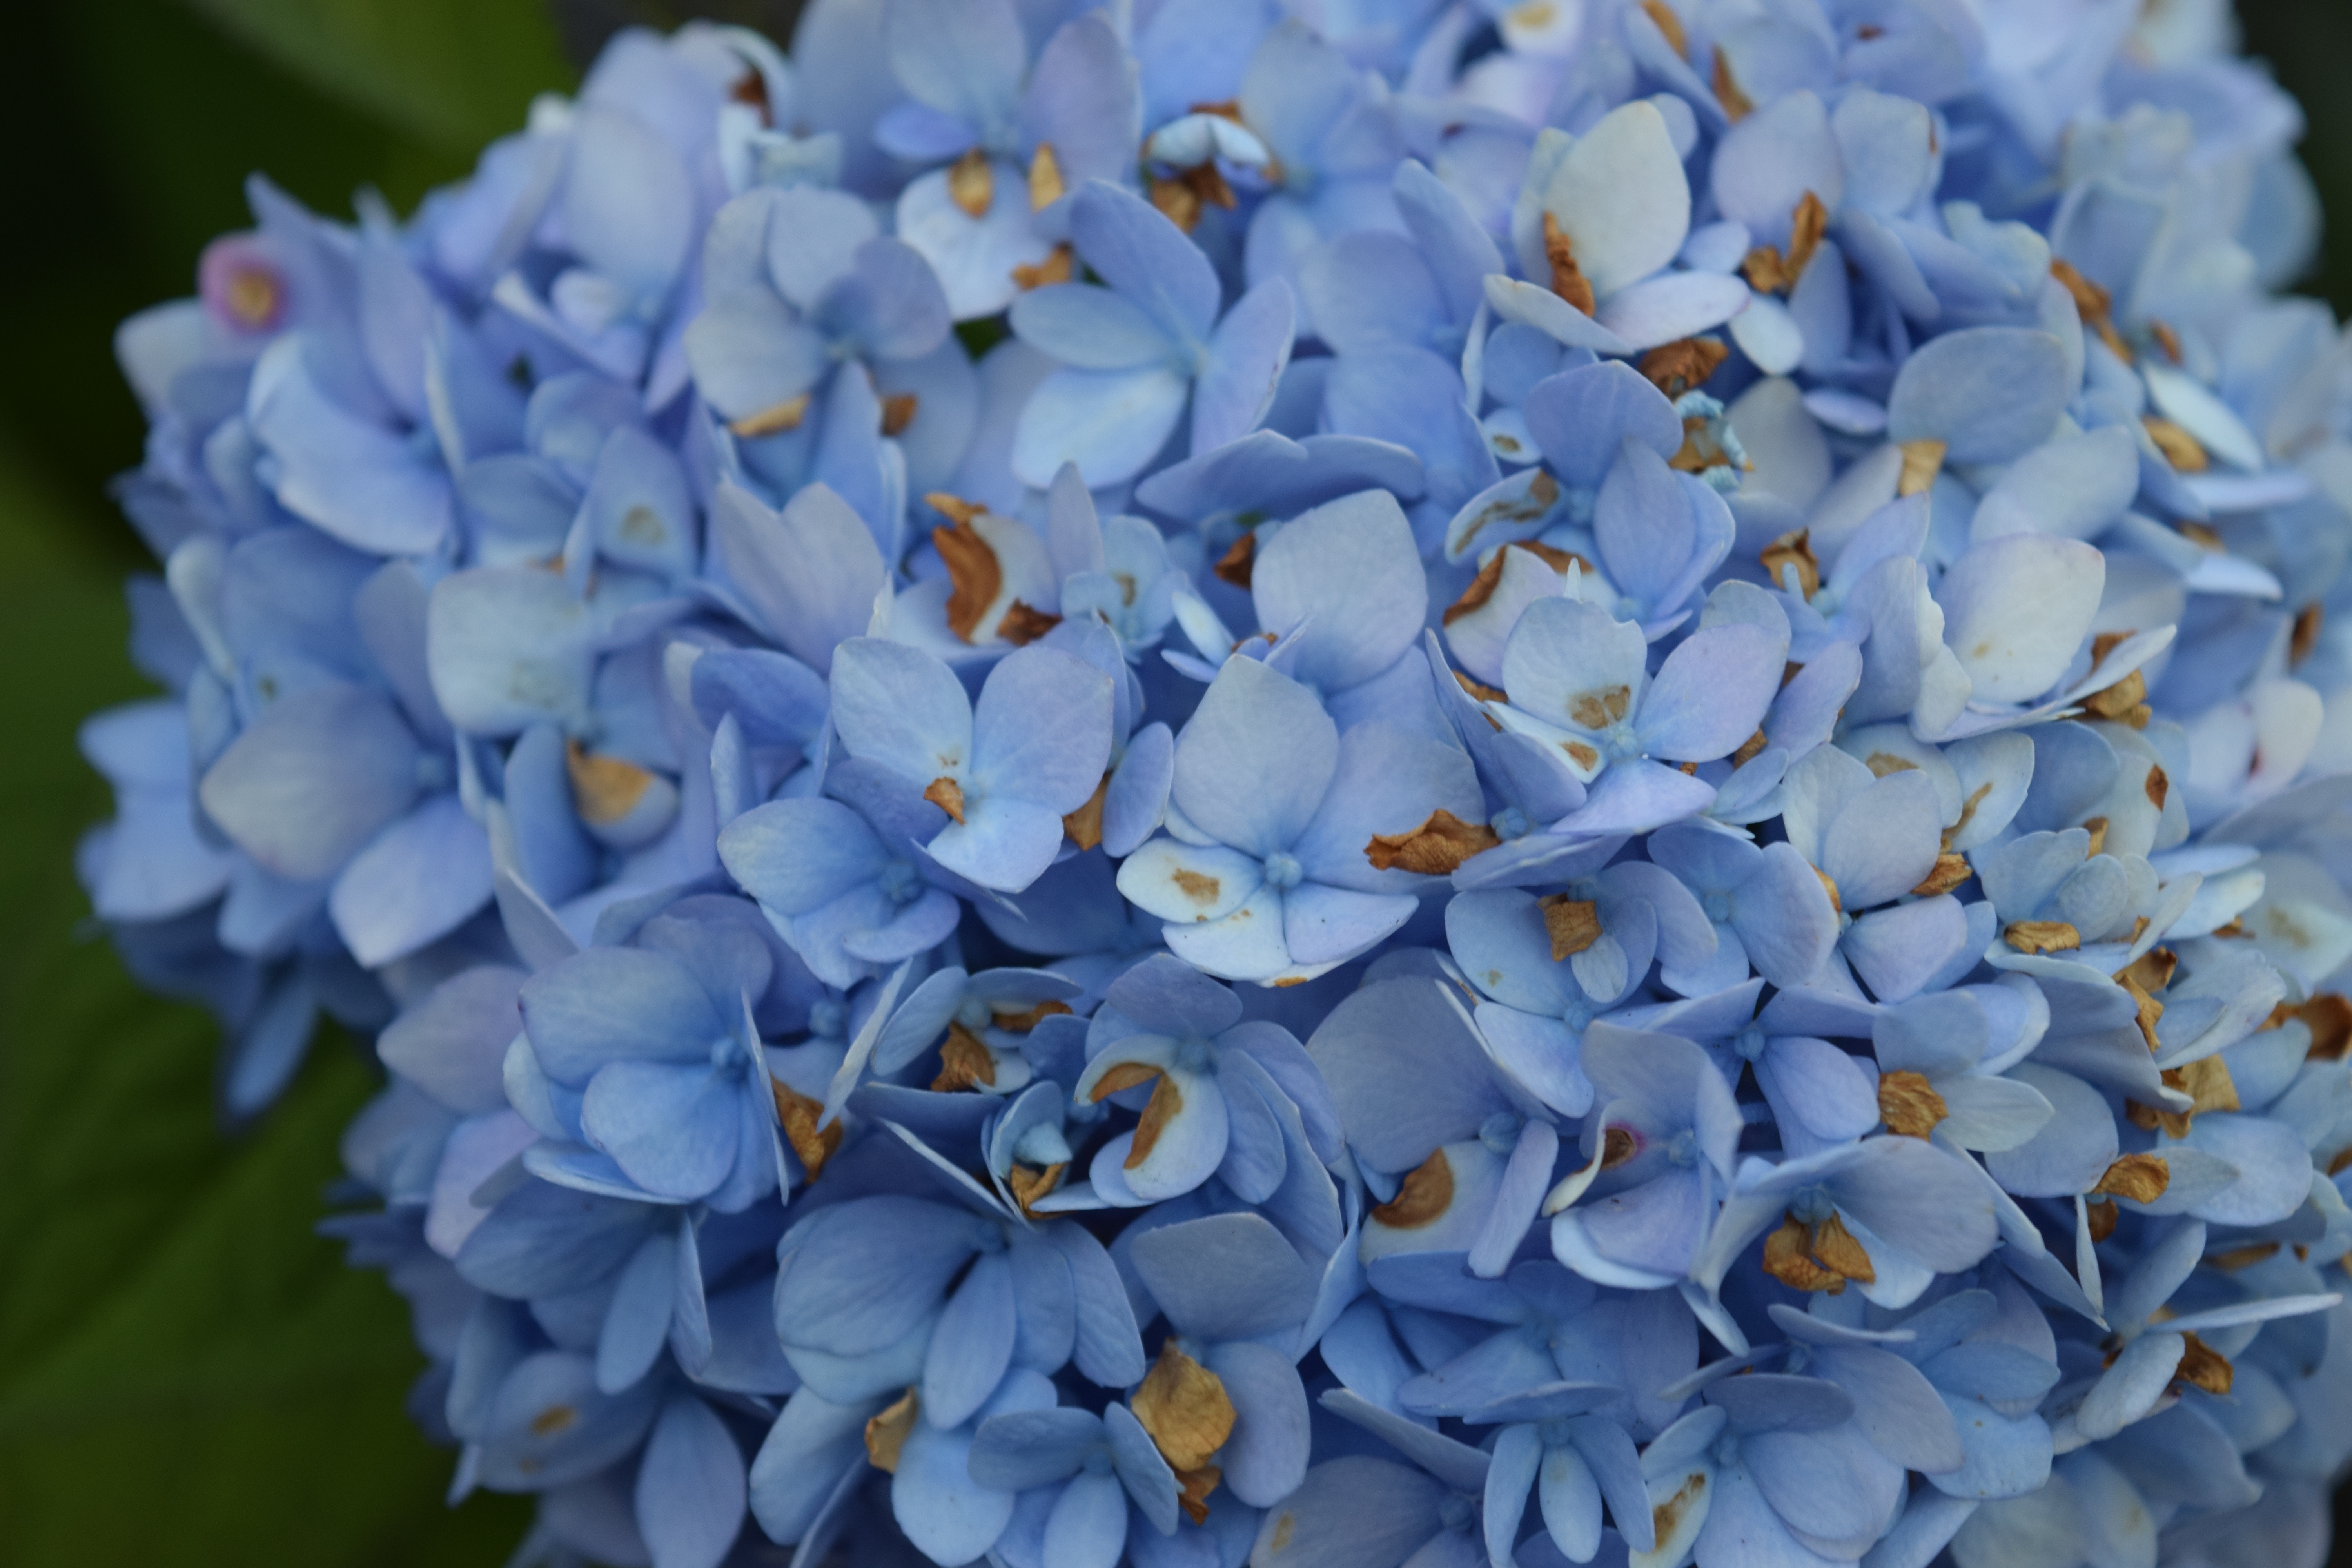
blossom, plant, flower, petal, bloom, blue, flora, hydrangea, forget me not, flowering plant, land plant